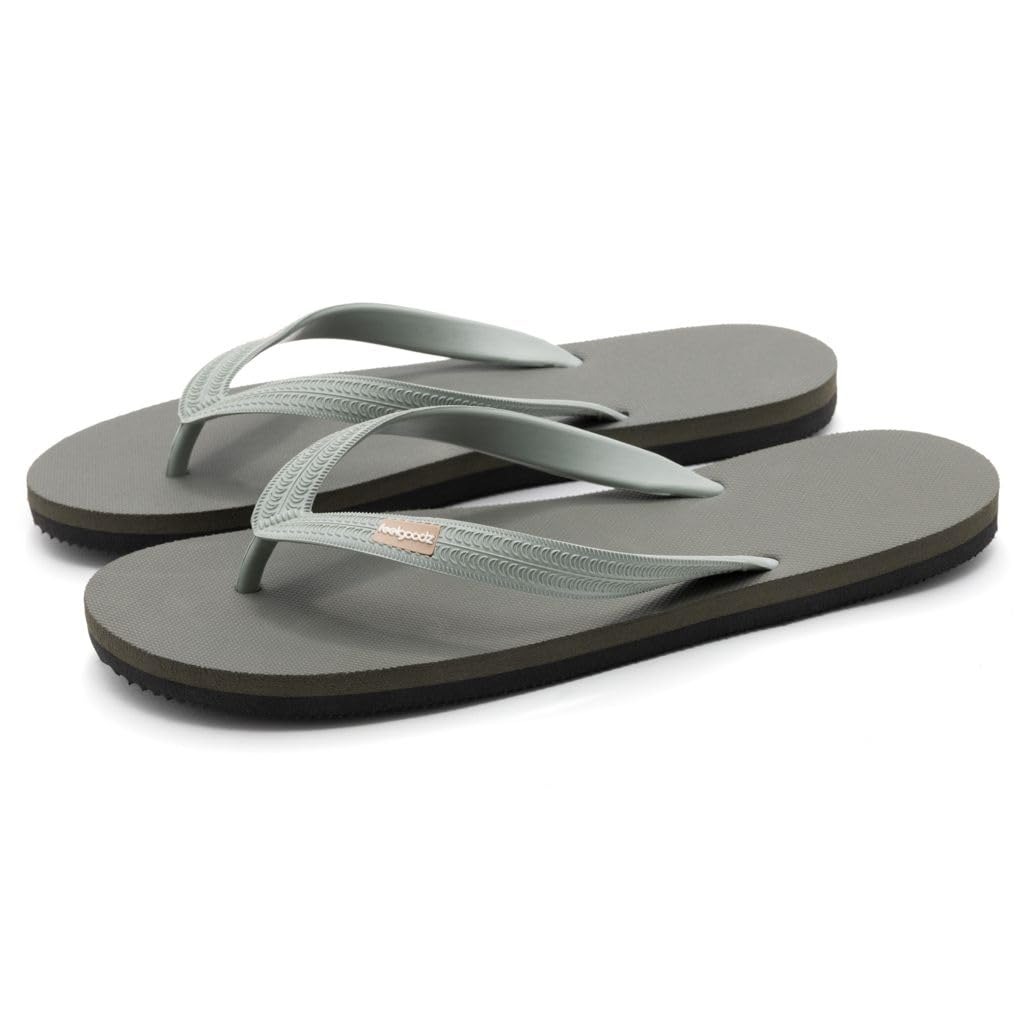
Item Name: Feelgoodz Men's Classicz Ultra Natural Rubber Flip Flops (Avocado, Size 11)
Bullet Point 1: Distinctively soft soles that mold to your feet with a flexible natural rubber strap
Bullet Point 2: Signature natural rubber - made with vegan materials
Bullet Point 3: Pillow-soft comfort that molds to your feet
Bullet Point 4: Supports global artisan rubber farmers
Bullet Point 5: Committed to fair trade practices and conscious sourcing
Product Description: Our signature style featuring a flexible natural rubber strap with premium dual-density soles for greater wear-resistance
Value: 1.0
Unit: Count

Price: 25.5